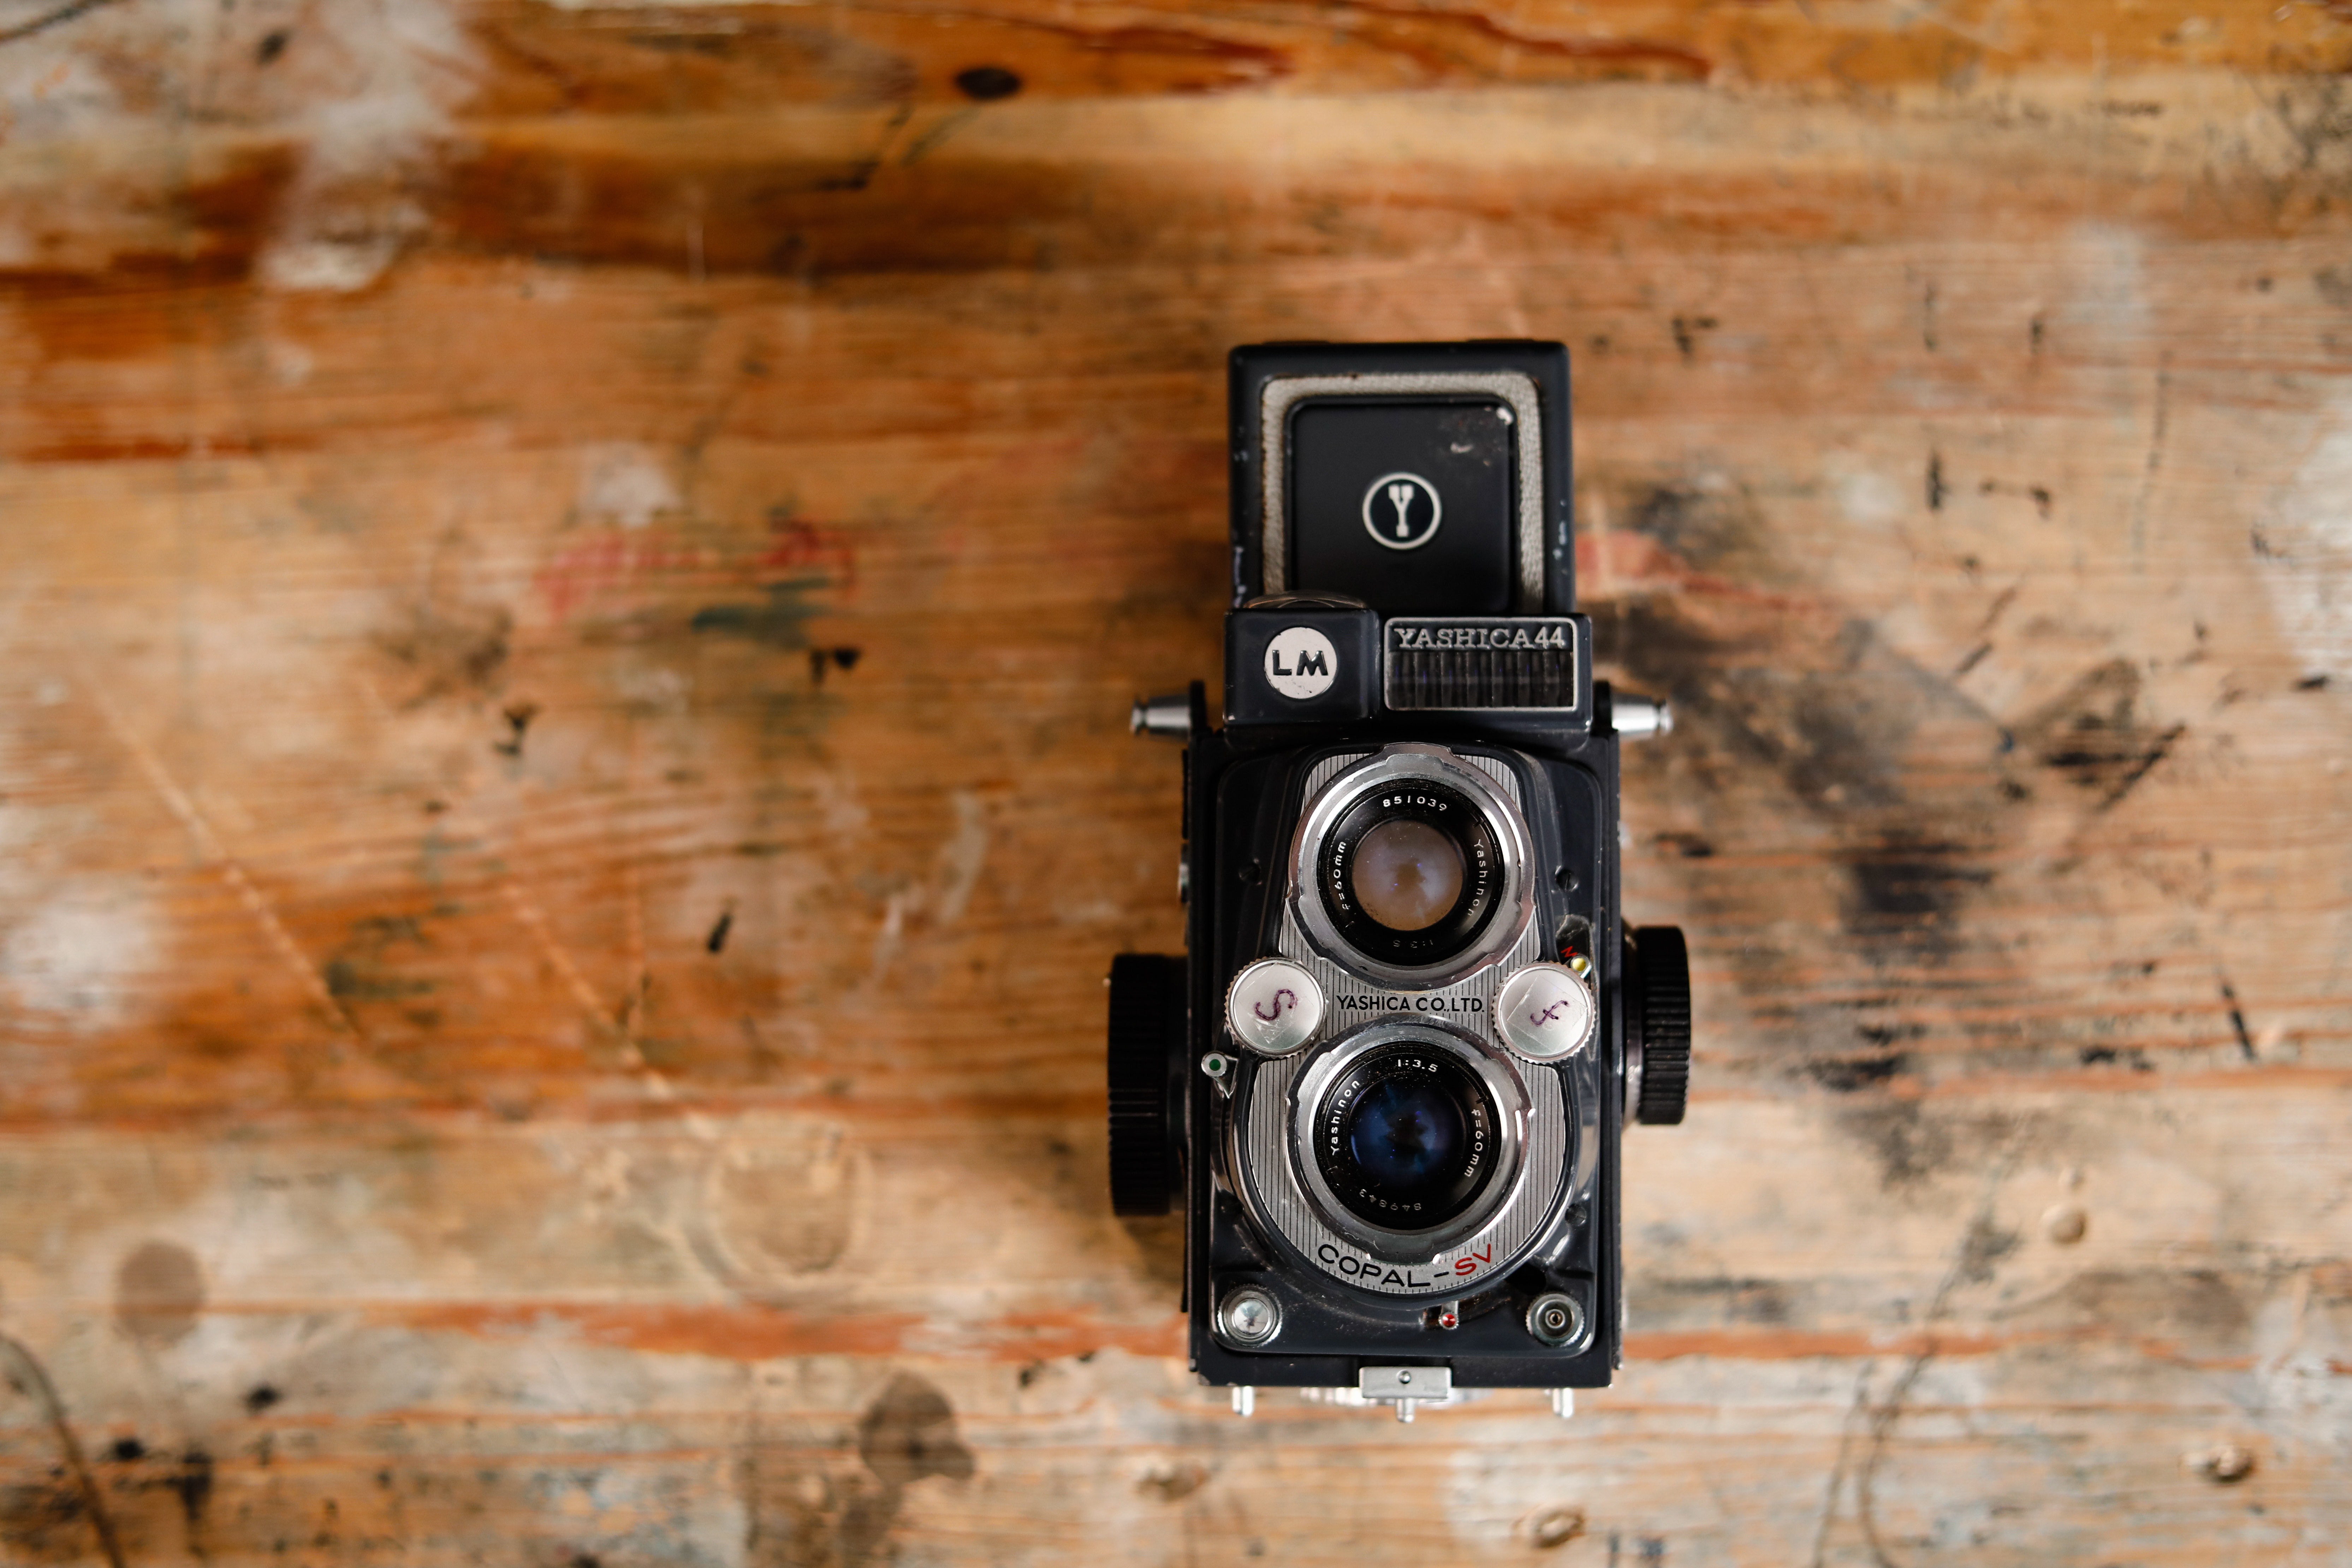
camera, cameras optics, camera lens, photography, lens, digital camera, camera accessory, Point and shoot camera, reflex camera, wood, film camera, still life photography, single lens reflex camera